Madoka Nakano

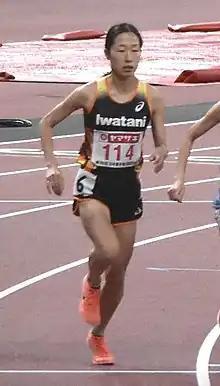
Madoka Nakano

is a Japanese athlete. She competed in the women's marathon event at the 2019 World Athletics Championships held in Doha, Qatar. She finished in 11th place. She also competed in the 2017 Tokyo Marathon and the 2018 Tokyo Marathon held in Tokyo, Japan.